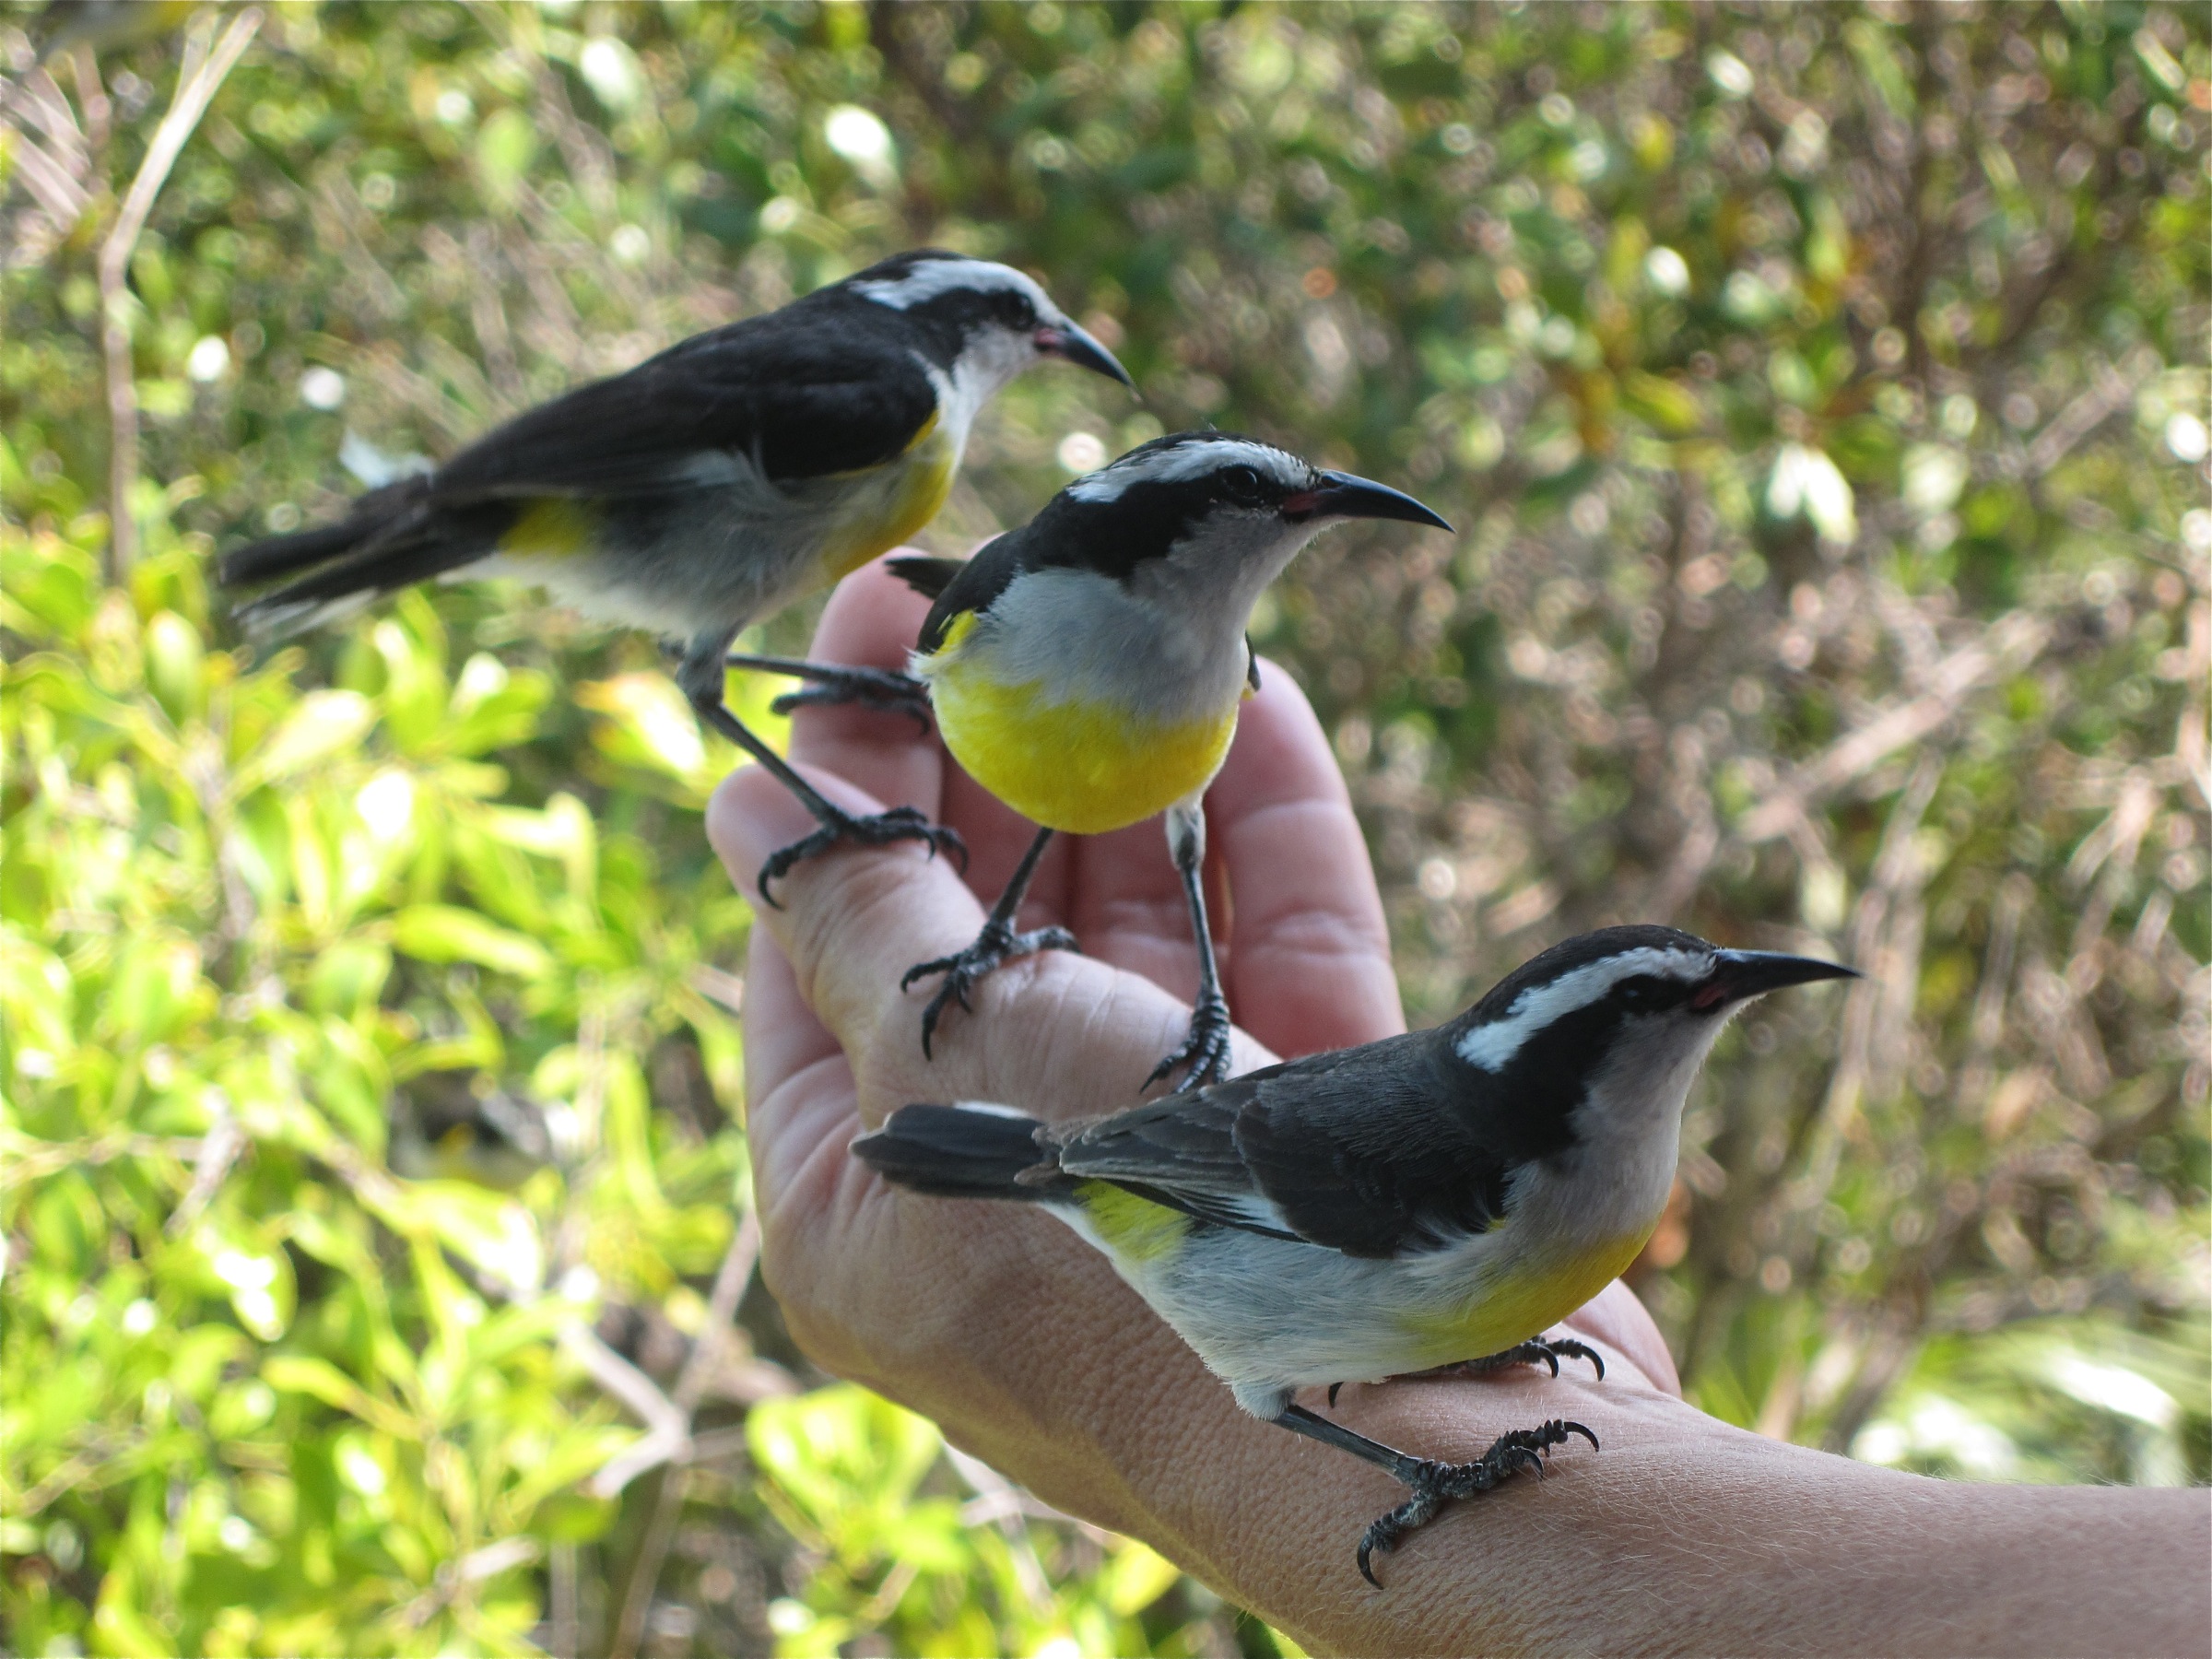
nature, branch, bird, wildlife, beak, fauna, bahamas, vertebrate, coraciiformes, perching bird, green jay